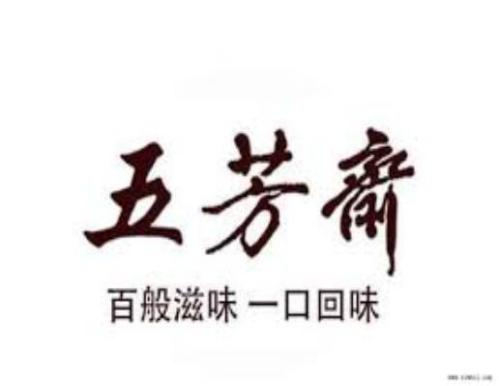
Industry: Food